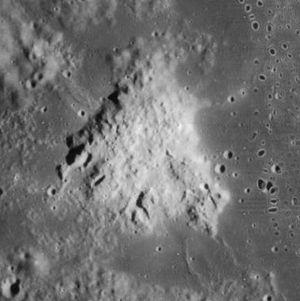
Le Mons Hansteen est un massif montagneux lunaire situé en -11,5, -52 dans le sud de l'Océan des Tempêtes. Sa forme triangulaire s'étend sur une trentaine de kilomètres à une cinquantaine de kilomètres au sud-est du cratère Hansteen. Le cratère Billy s'étend aussi à une cinquantaine de kilomètres au sud du massif. Il a été nommé en hommage à l'astronome Christopher Hansteen.